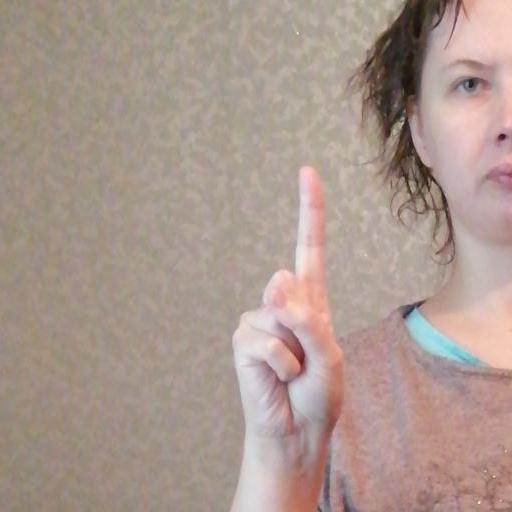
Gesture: one